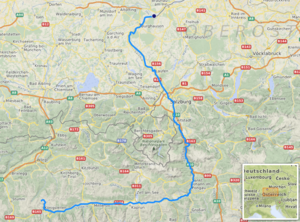
carte réalisée sur umap [1]
La Salzach est, avec une longueur de 226 km, l'affluent le plus long de l'Inn et la principale rivière du land de Salzbourg.